Desert Hearts

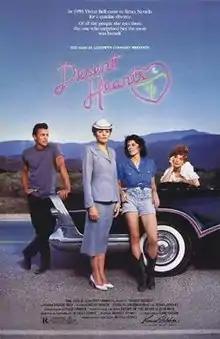
Theatrical release poster

Desert Hearts is a 1985 American romantic drama film directed by Donna Deitch. The screenplay, written by Natalie Cooper, is an adaptation of the 1964 lesbian novel "Desert of the Heart" by Jane Rule. Set in Reno, Nevada in 1959, it tells the story of a university professor awaiting a divorce who finds her true self through a relationship with another, more self-confident woman. The film stars Helen Shaver and Patricia Charbonneau with a supporting performance by Audra Lindley.